Arabic literature

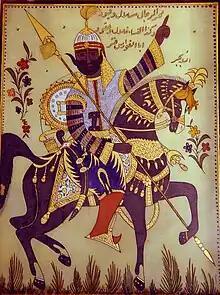
Portrayal of the Jahili period poet-knight Antarah ibn Shaddad.

Notable poets of the pre-Islamic period were Abu Layla al-Muhalhel and Al-Shanfara. There were also the poets of the "Mu'allaqat", or "the suspended ones", a group of poems said to have been on display in Mecca. These poets are Imru' al-Qais, Tarafah ibn al-‘Abd, 'Abid ibn al-Abras, Harith ibn Hilliza, Amr ibn Kulthum, Zuhayr ibn Abi Sulma, Al-Nabigha al-Dhubiyānī, Antara Ibn Shaddad, al-A'sha al-Akbar, and Labīd ibn Rabī'ah.